Assassination of John F. Kennedy

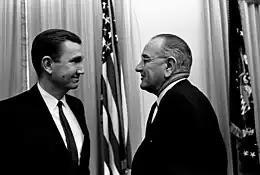
The panel organized by Attorney General Ramsey Clark (pictured with President Lyndon B. Johnson in 1968) found that two bullets struck Kennedy from behind.

Standing on the pergola wall some from the road, tailor Abraham Zapruder recorded Kennedy's killing on 26 seconds of silent 8 mm film—known as the Zapruder film. Frame 313 captures the exact moment at which Kennedy's head explodes. "Life" magazine published frame enlargements from the Zapruder film shortly after the assassination. The footage itself was first publicly shown at the 1969 trial of Clay Shaw, and on television in 1975 by Geraldo Rivera. In 1999, an arbitration panel ordered the federal government to pay $615,384 per second of film to Zapruder's heirs, valuing the complete film at $16 million (equivalent to $ in 2022).